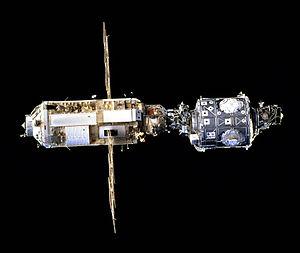
STS-88 est la treizième mission de la navette spatiale Endeavour et la première mission vers la Station Spatiale Internationale.
Unity est le second module de la Station spatiale internationale, et le premier construit par les États-Unis. Unity est un module de type nœud qui, avec ses six ports d'amarrage permet de réunir 6 autres composants. Unity est le premier des trois modules de connexion qui équipent la Station. Il joue un rôle structurel unique en reliant le segment américain au segment russe de la Station spatiale ainsi qu'en assurant la liaison mécanique avec la poutre qui supporte les principaux systèmes de production d'énergie et de régulation thermique ainsi que des pièces de rechange et certains équipements scientifiques.